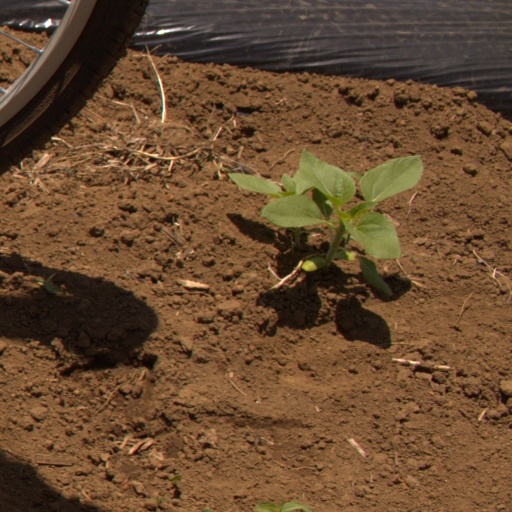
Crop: Jerusalem artichoke